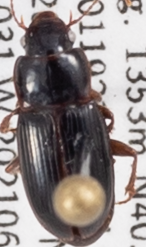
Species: Harpalus desertus
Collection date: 2021-06-02
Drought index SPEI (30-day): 1.13
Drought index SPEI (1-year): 0.09
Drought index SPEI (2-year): -0.33